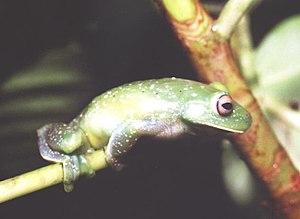
Aplastodiscus leucopygius est une espèce d'amphibiens de la famille des Hylidae.